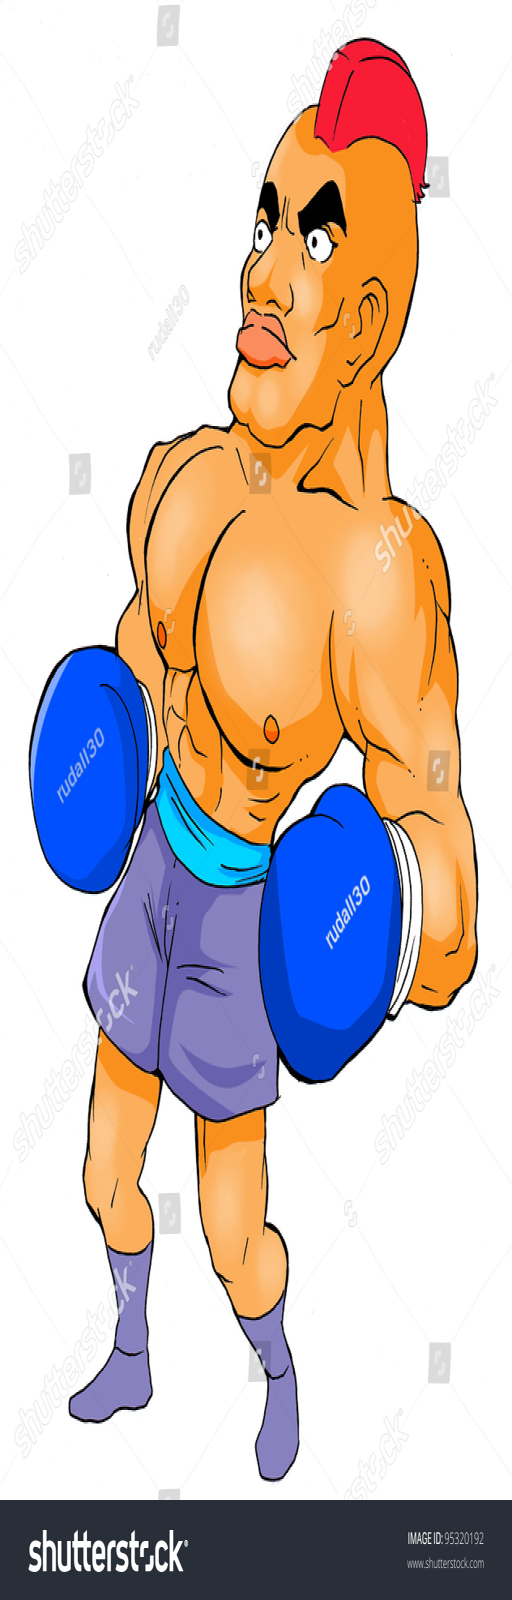
cartoon illustration of a boxer